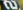
Number: 2